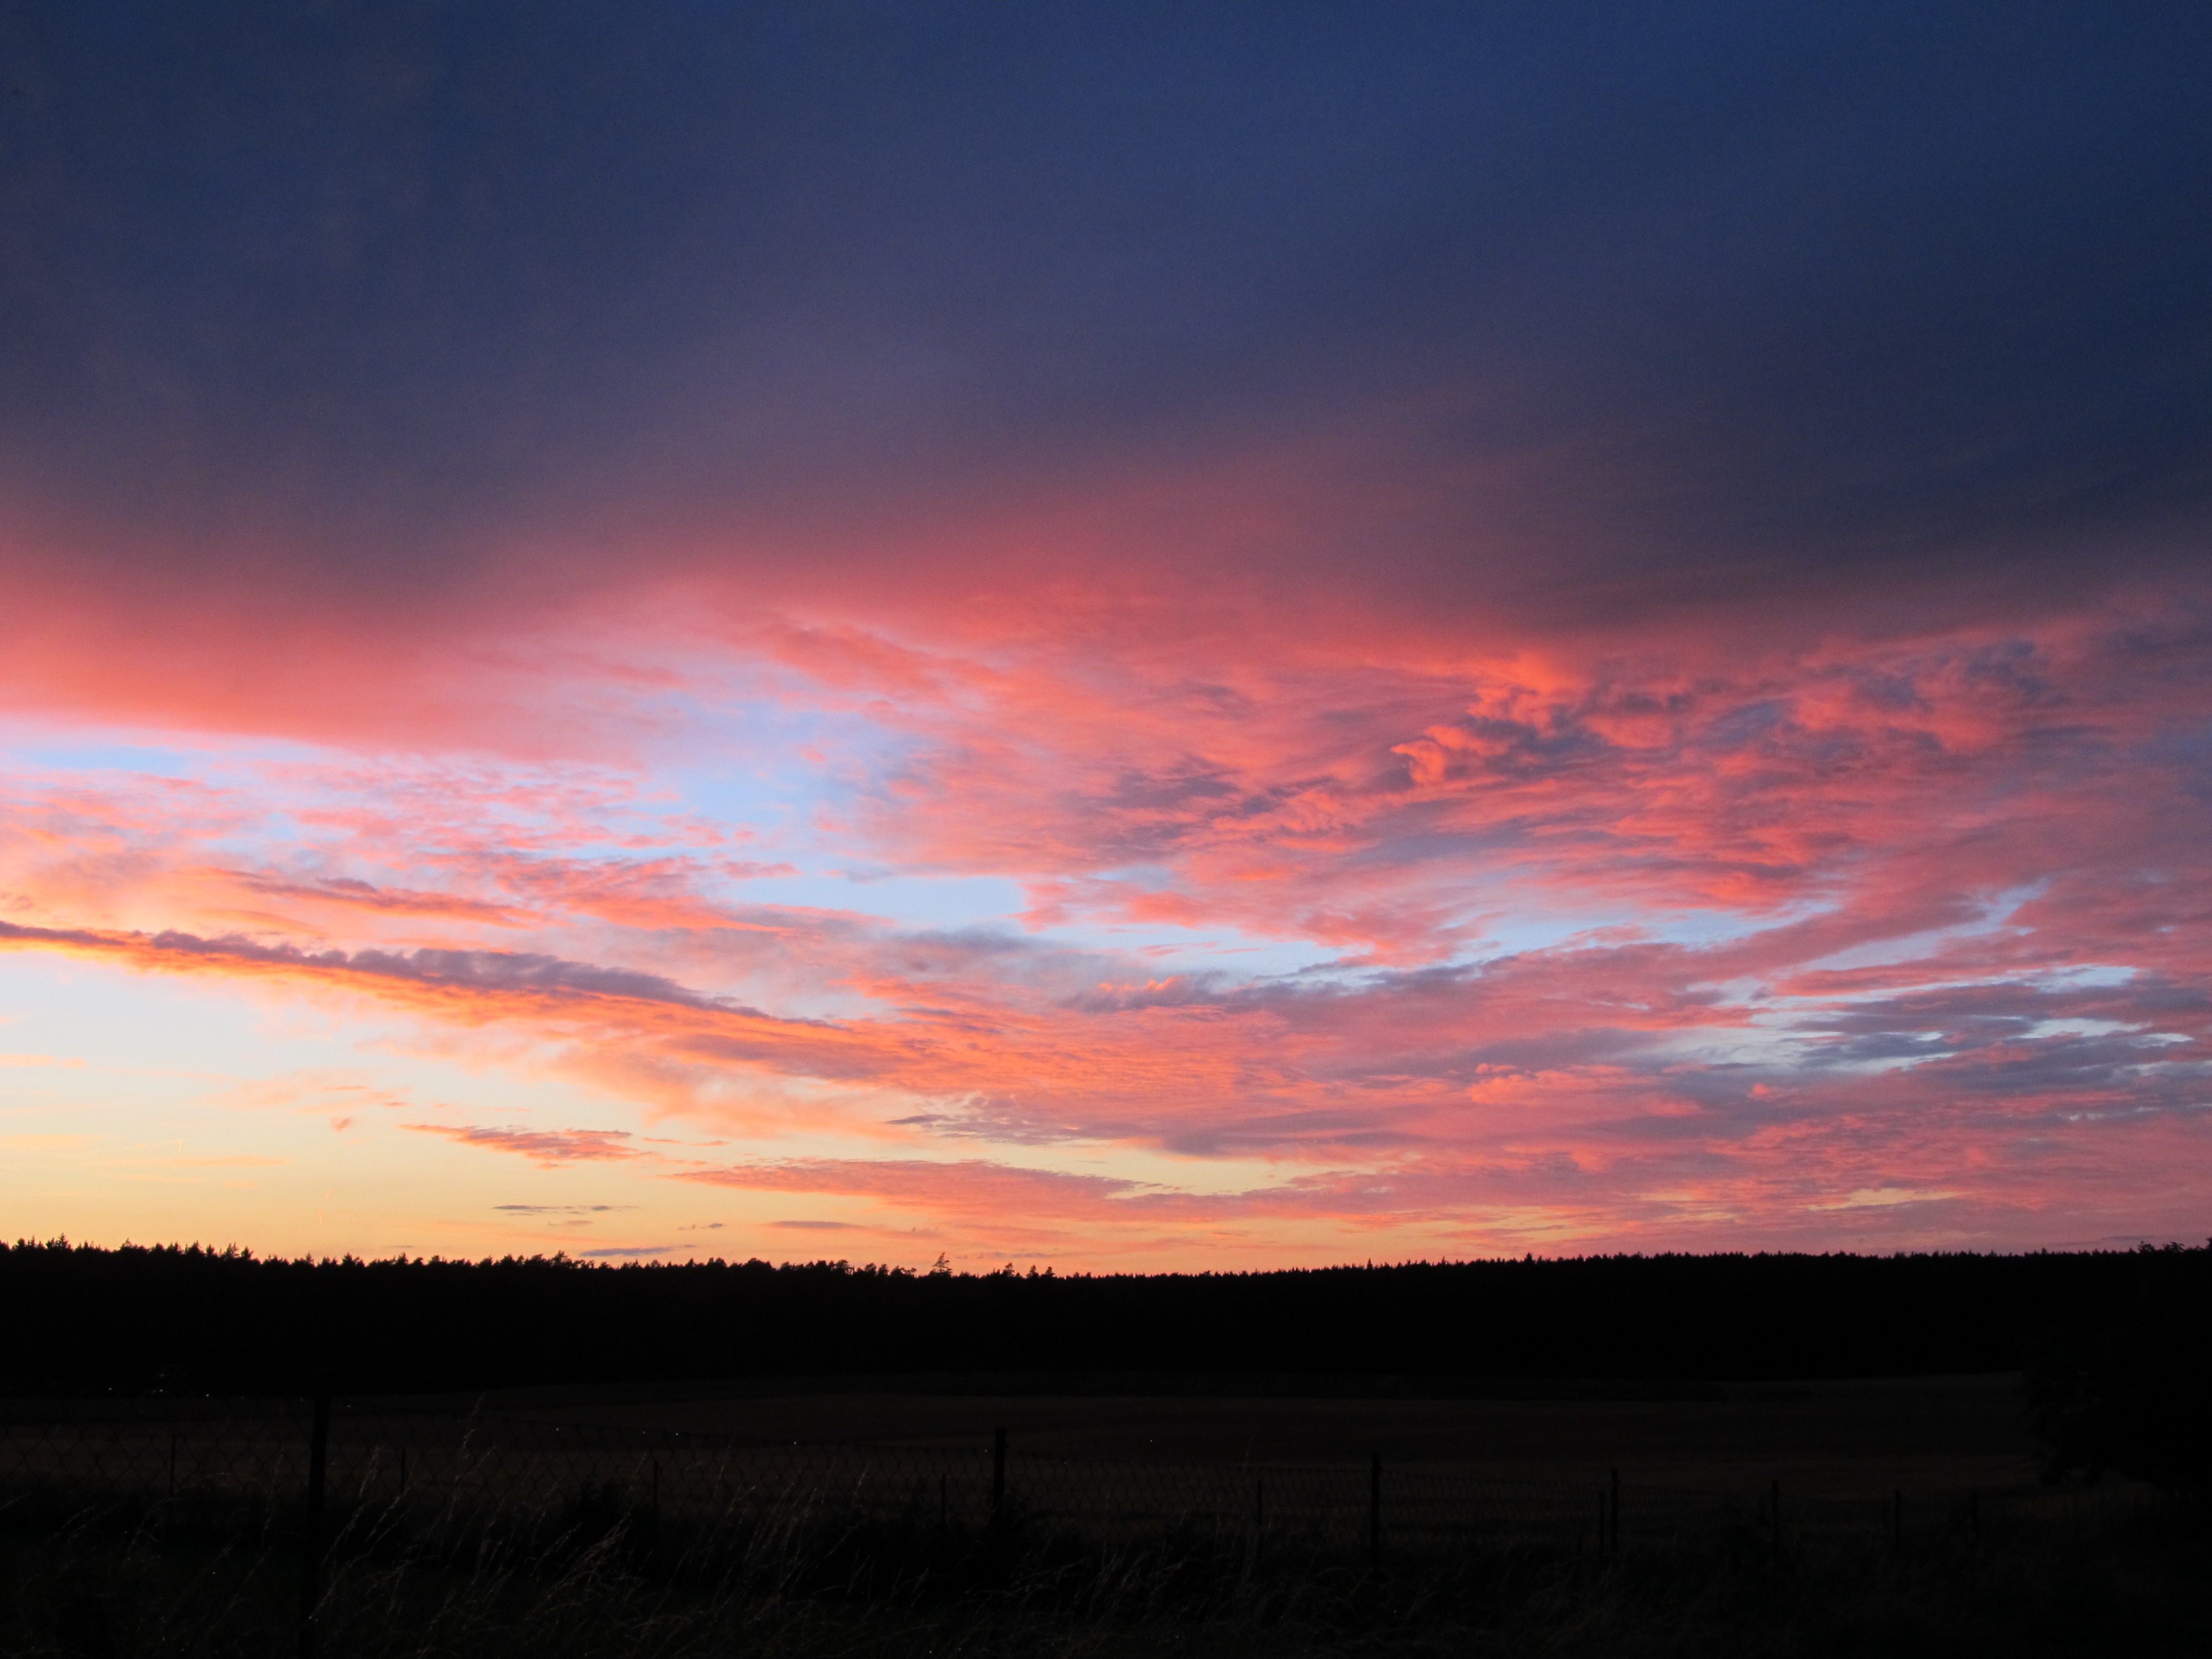
horizon, light, cloud, sky, sunrise, sunset, field, morning, dawn, atmosphere, dusk, evening, red, romantic, black, clouds, mood, afterglow, evening sky, red sky at morning